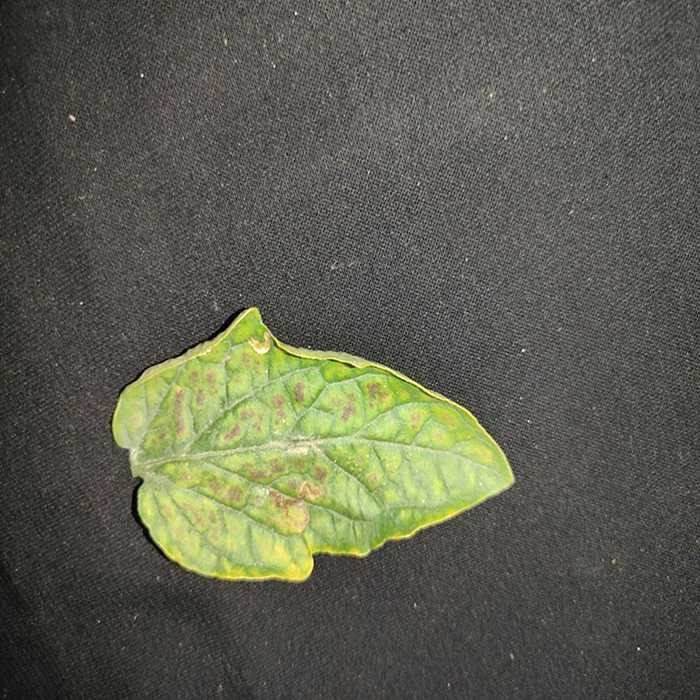
Plant: Tomato
Label: Tomato spotted wilt